Charles E. Apgar

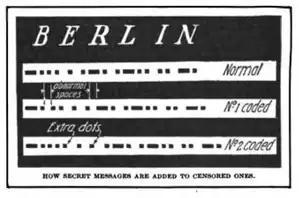
"The above 'code' diagram shows how secret cipher messages could be interspersed through regular messages." In example "N 2" the Morse code for the letter "B" has been changed to "6E" by adding two extra dots.

After listening to the recordings it took the Secret Service four months to decode the hidden messages. A covert message interspersed with the censor approved text might include the addition of "5-8-K-14-B" for example. This would direct the recipient to the fifth and eighth words on page 11, and the fourteenth word on page 2, of a rare edition of a German dictionary.